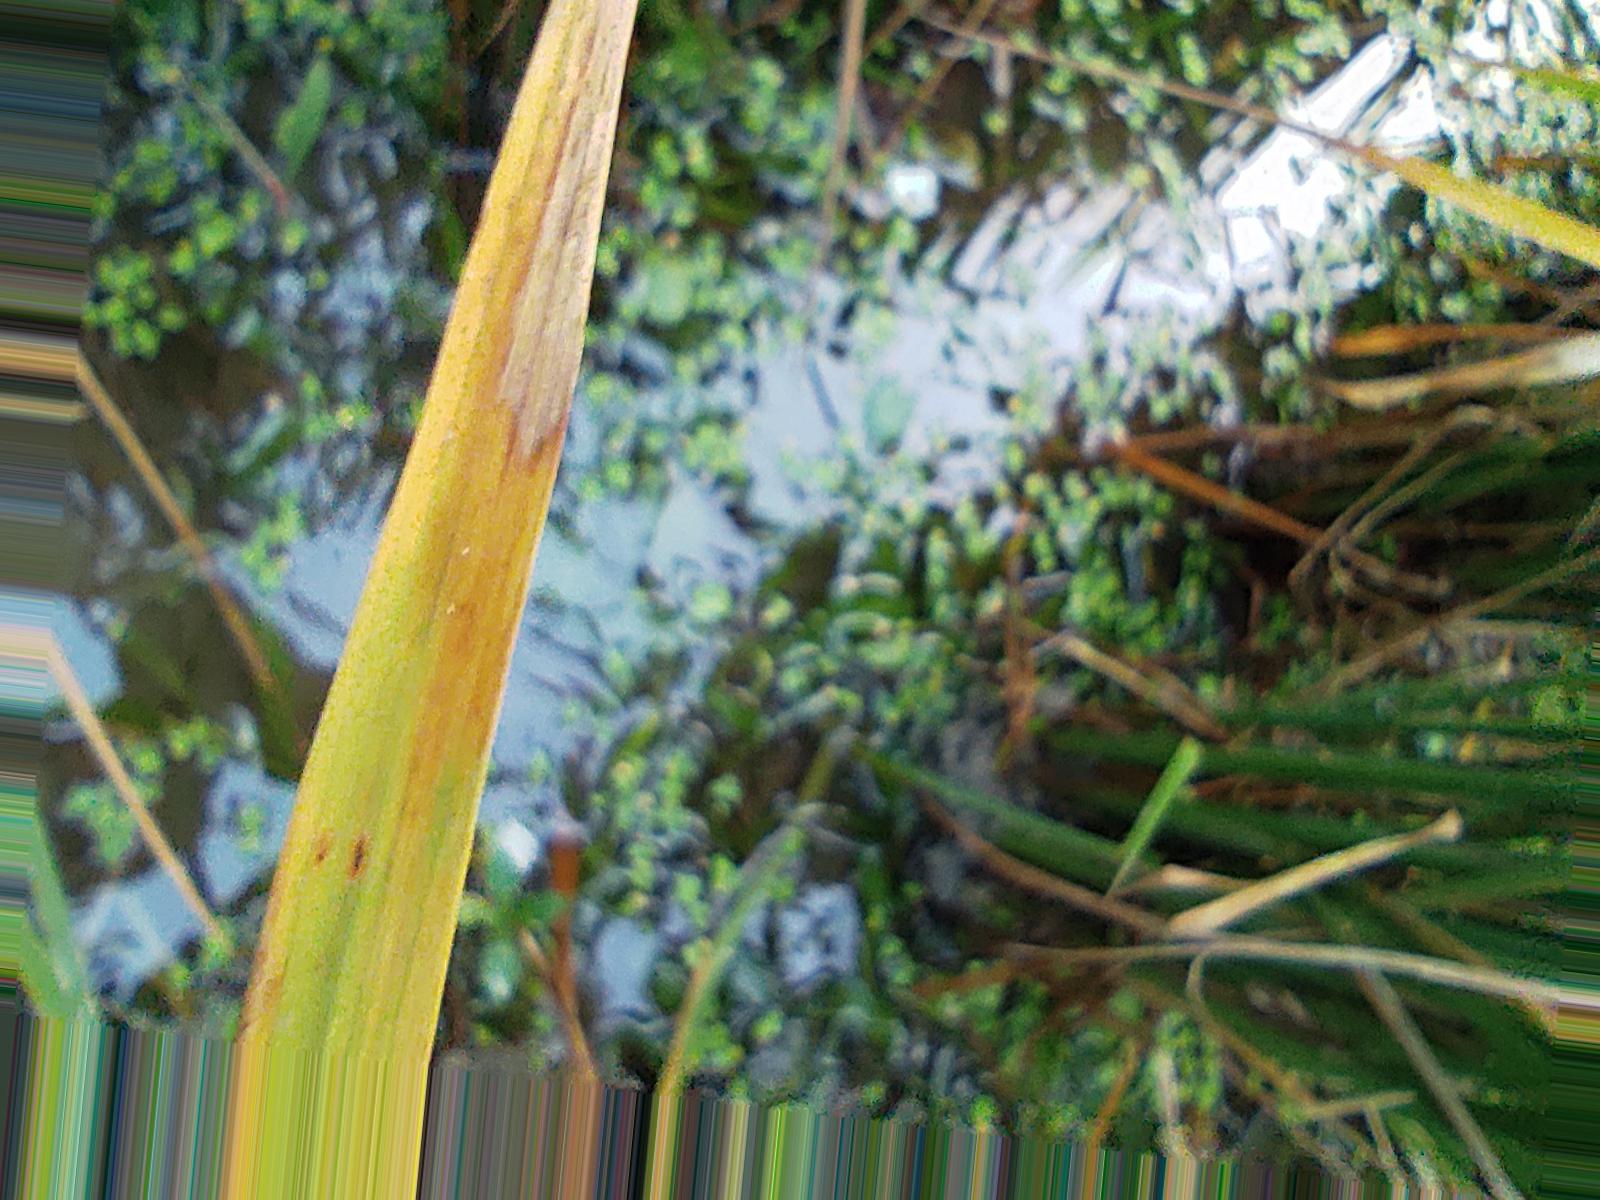
Nhãn: Bệnh Cháy lá ( Leaf scald )